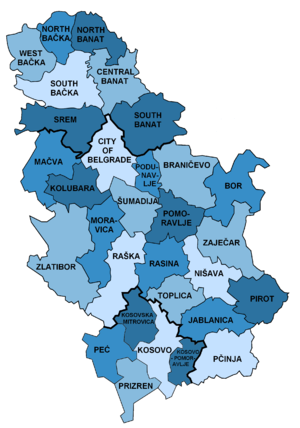
Les districts, officiellement nommés districts administratifs constituent des subdivisions administratives de niveau 1 de la République de Serbie. Chacun d'entre eux englobe plusieurs Villes ou municipalités. Ils représentent le gouvernement de la Serbie au niveau régional.
L'organisation territoriale de la République de Serbie est régie par la « loi sur l'organisation territoriale » adoptée par l'Assemblée nationale le 29 décembre 2007, loi qui, par la suite, a connu un certain nombre d'amendements. En 2011, la Serbie est constituée de provinces, de régions, de districts administratifs, de la Ville de Belgrade, de villes et de municipalités.